Jana Kramer

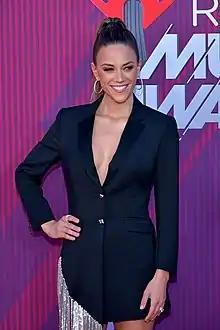
Jana Kramer at the 2019 iHeartRadio Music Awards in Los Angeles.

On January 16, 2012, Kramer released her official debut single, "Why Ya Wanna". Kramer premiered the official music video, directed by Kristin Barlowe, on February 6, 2012. The song peaked at number 52 on the US Billboard Hot 100 chart and number 3 on the "Billboard" Hot Country Songs chart. "Whiskey" is the album's second official single. On June 1, 2012, Kramer made her first televised live performance on "Fox & Friends" to promote her debut album. She performed "Why Ya Wanna" in front of a crowd of fans in New York City. On June 5, 2012, Kramer released her self-titled debut album "Jana Kramer". The record received positive reviews from critics with many praising Kramer's vocal performance.